Dean Kent (footballer)

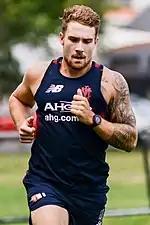
Kent at training in November 2015

Kent was recruited by the Melbourne Football Club with their third selection and forty-eighth overall in the 2012 national draft. After strong form in the Victorian Football League (VFL) for Melbourne's affiliate team, the Casey Scorpions, he made his AFL debut in the sixty-one point loss against at the Melbourne Cricket Ground in round six. He started the match as the substitute, but came into the match in the first quarter, replacing the injured co-captain, Jack Grimes. He played the next week before he was omitted for the round eight clash against at the Melbourne Cricket Ground; he returned to the senior side for the ninety-five point loss against at the Melbourne Cricket Ground in round ten and did not miss a match for the remainder of the season to finish with fifteen matches for the year.